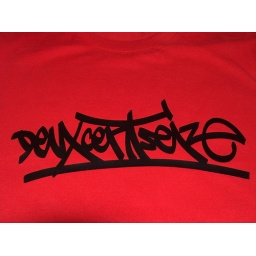
T-shirt 216 &amp;quot;Karton&amp;quot; black / red by 216 wear available on wear.216.ch